Arthur Sewall

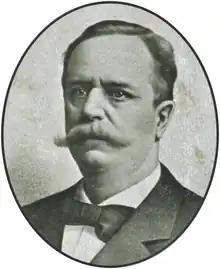

Arthur Sewall (November 25, 1835 – September 5, 1900) was an American shipbuilder from Maine, best known as the Democratic nominee for Vice President of the United States in 1896, running mate to William Jennings Bryan. From 1888 to 1896, he served as a member of the Democratic National Committee and unsuccessfully ran for Maine's Senate seat against Eugene Hale. The only elective offices Sewall held were as councilman and alderman in the town of Bath, Maine.